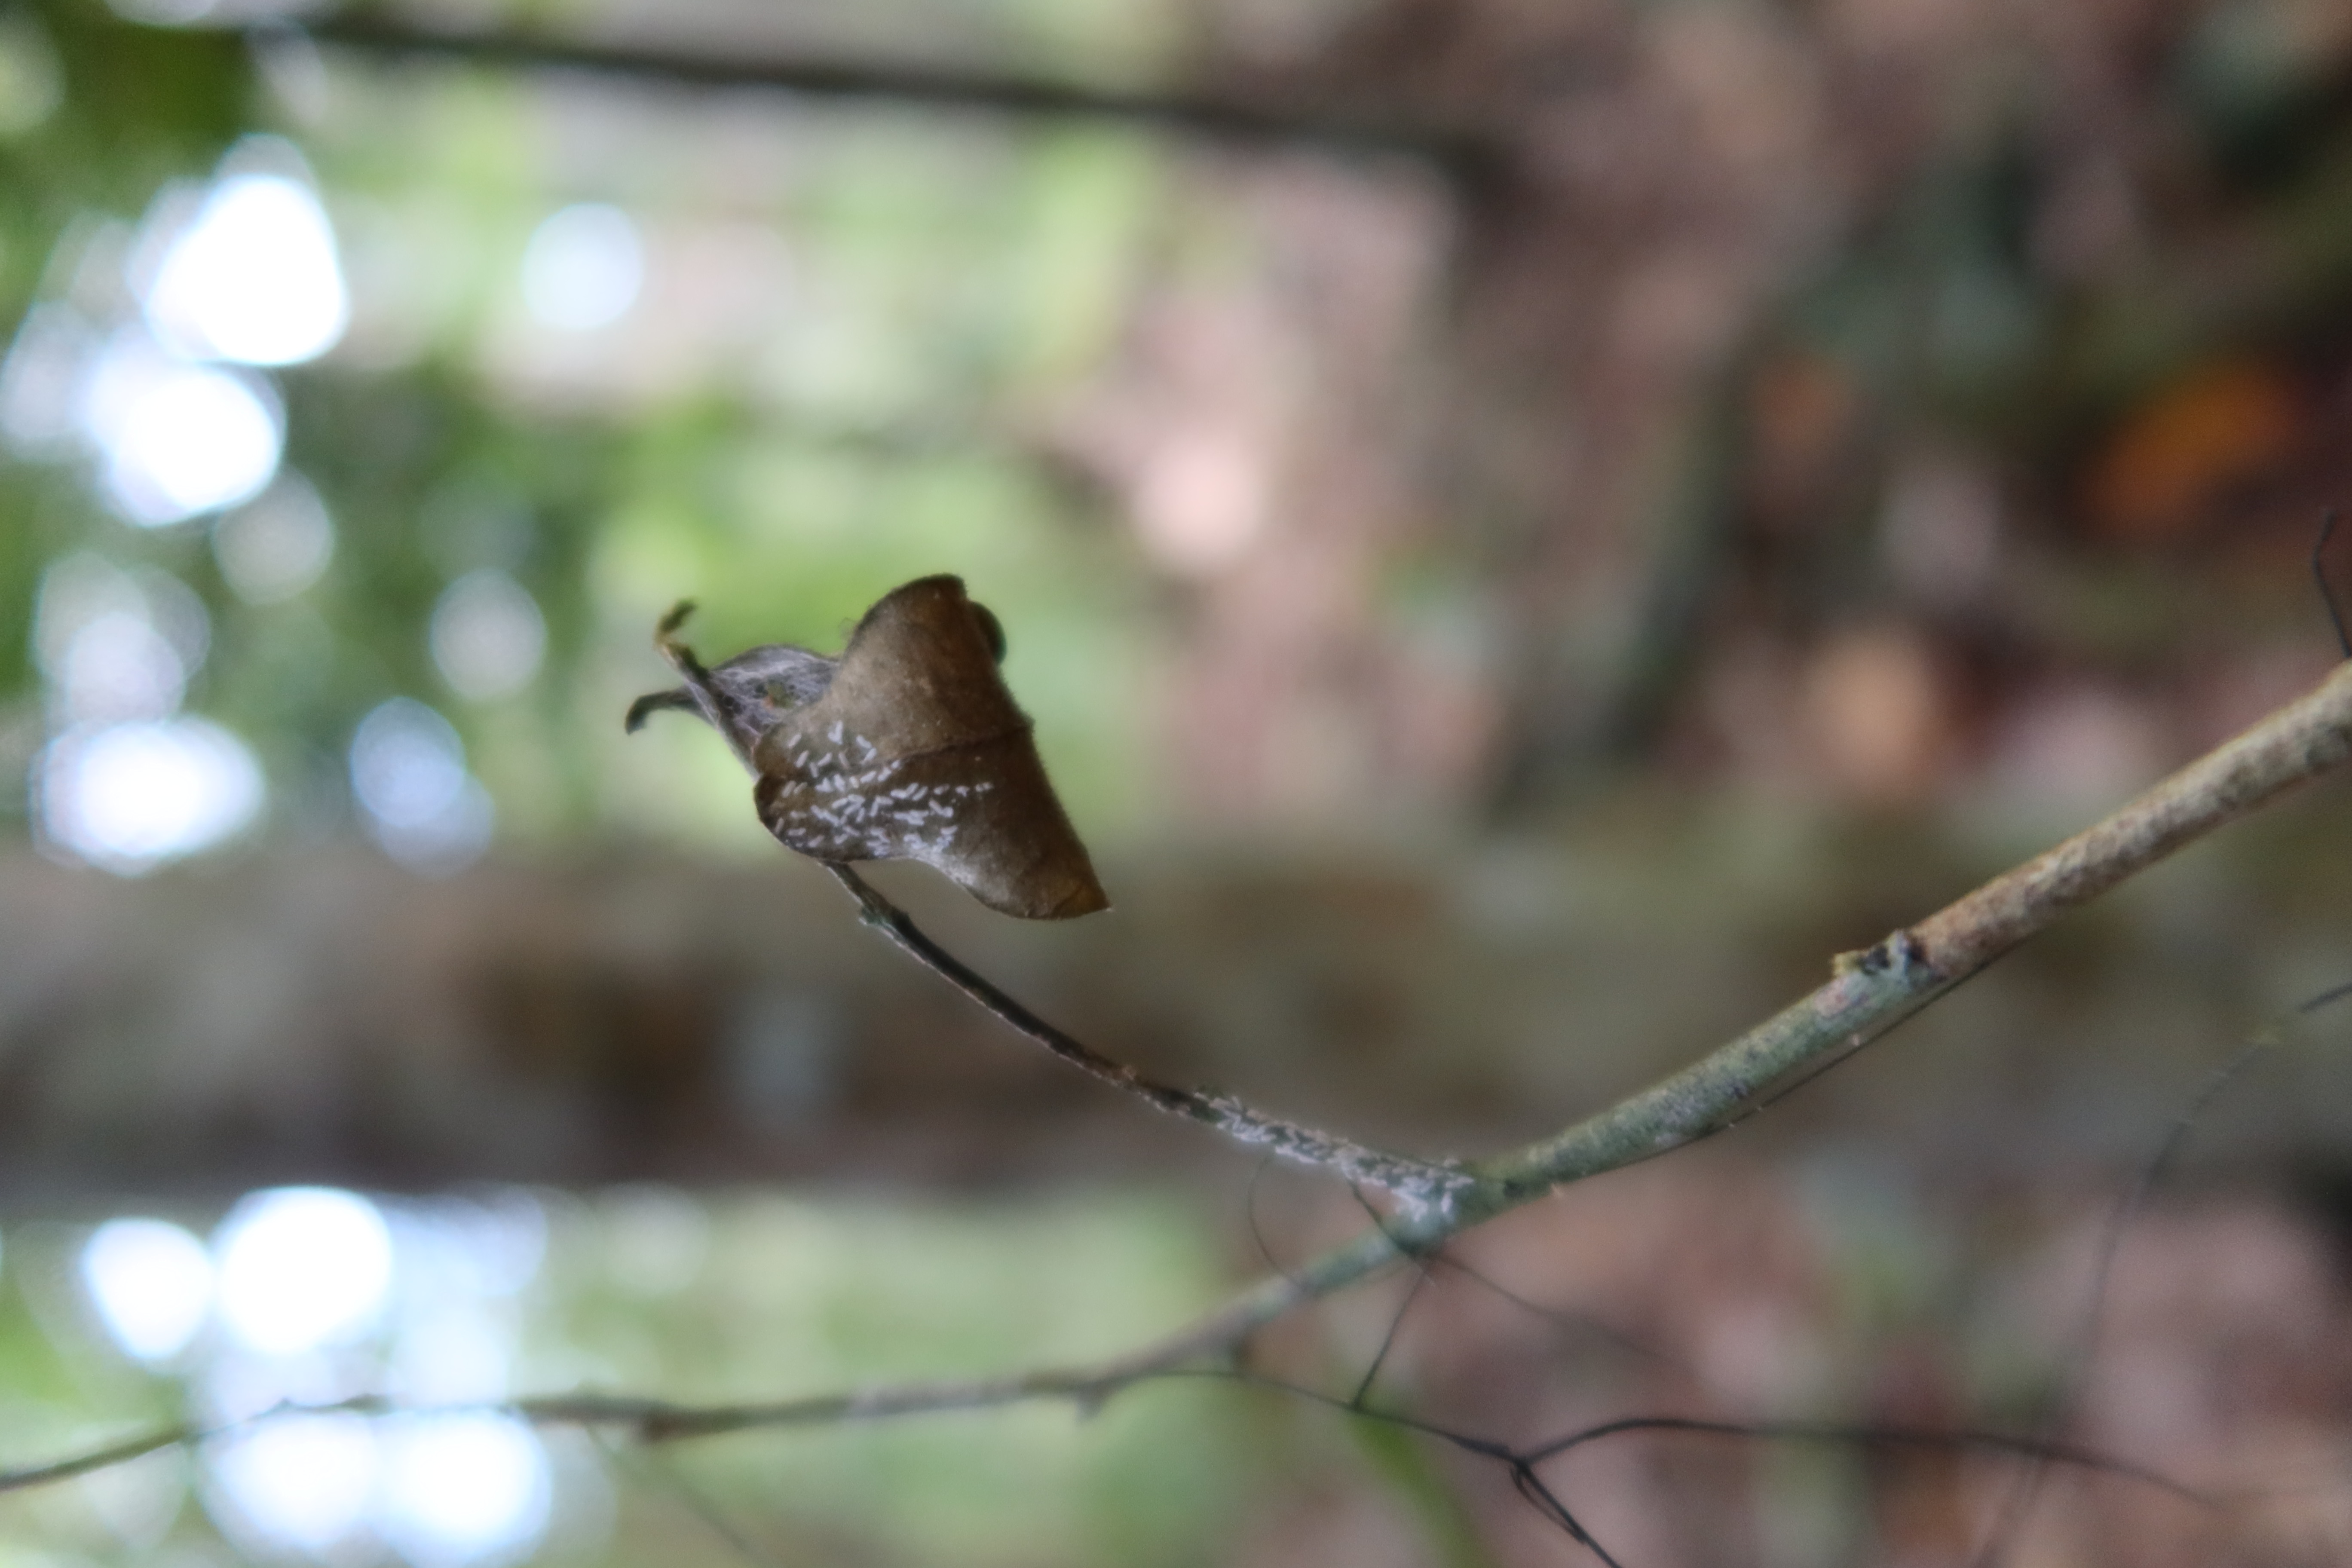
Label: Mealy bugs